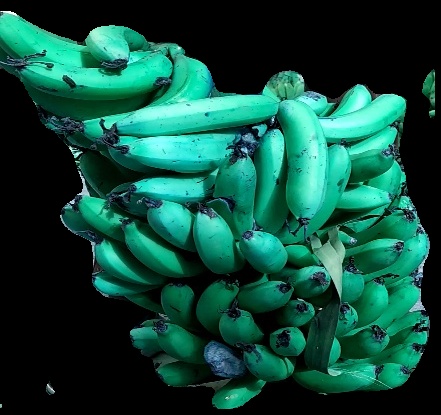
Variety: pachbale
Grade: grade3